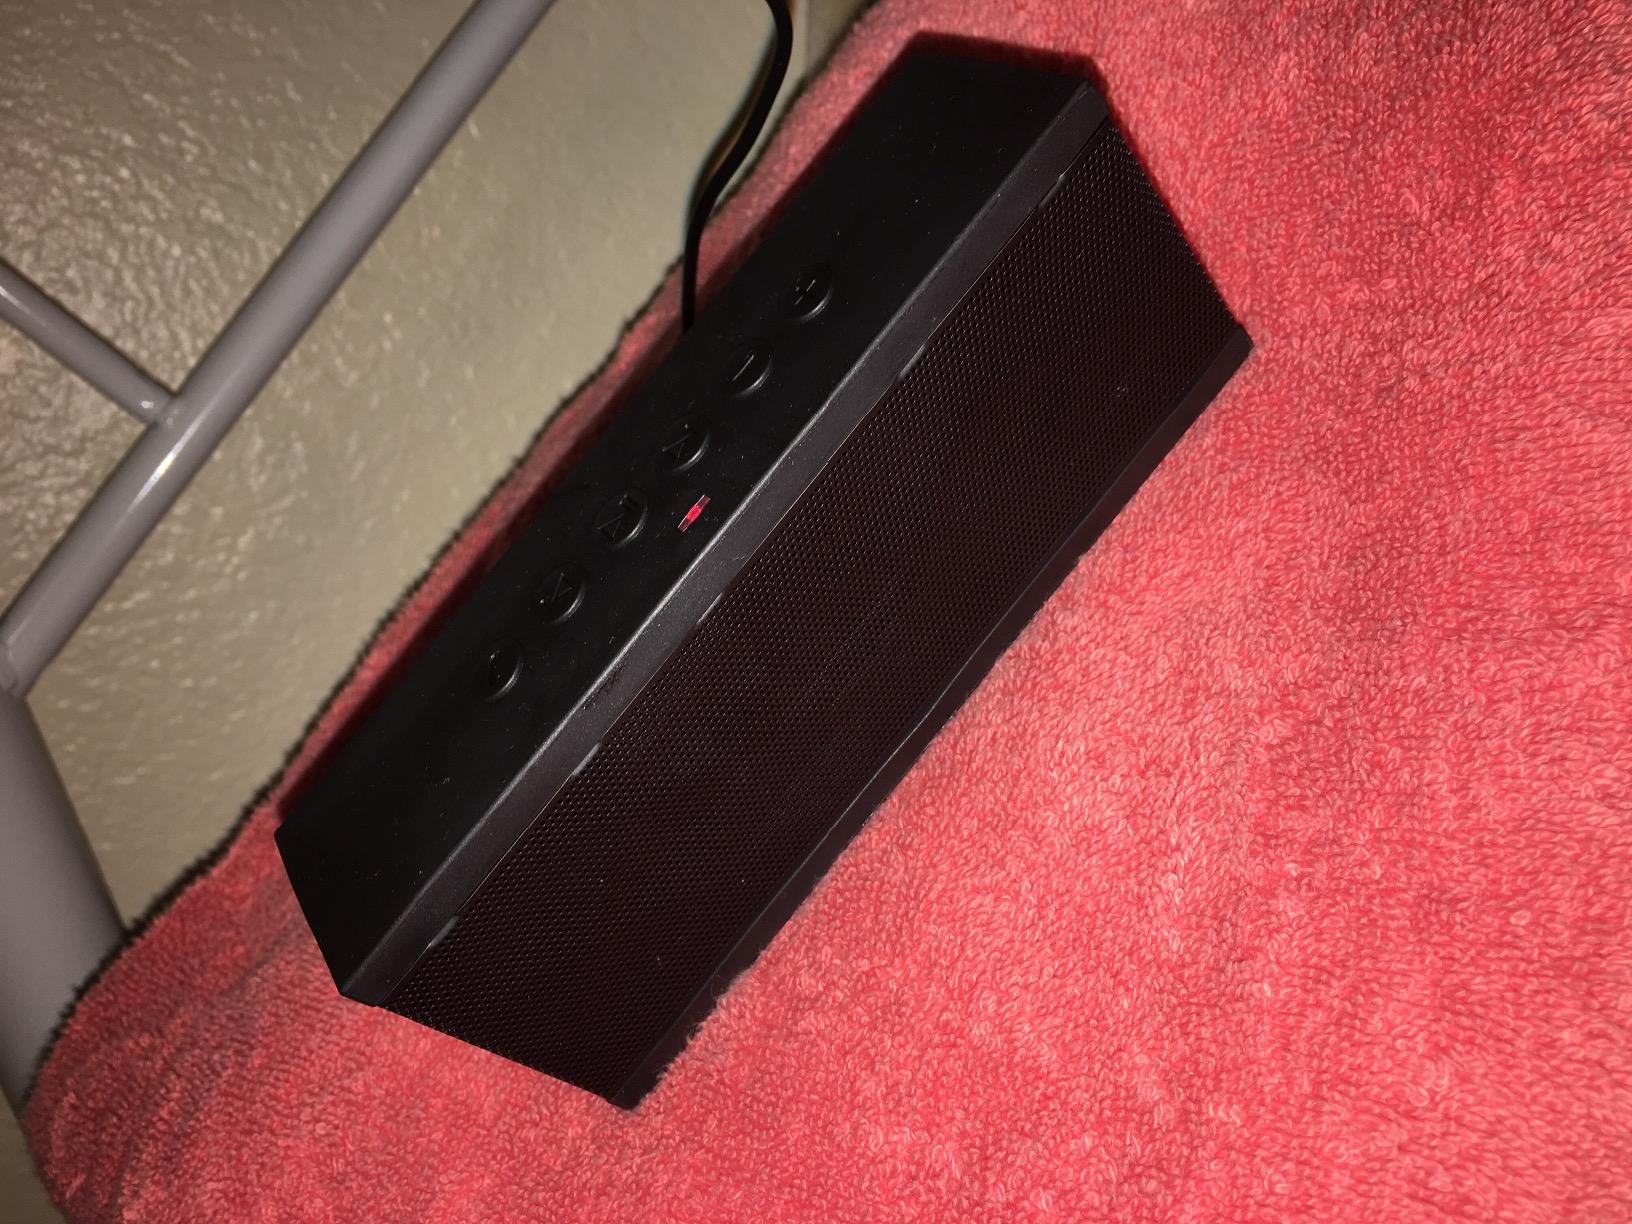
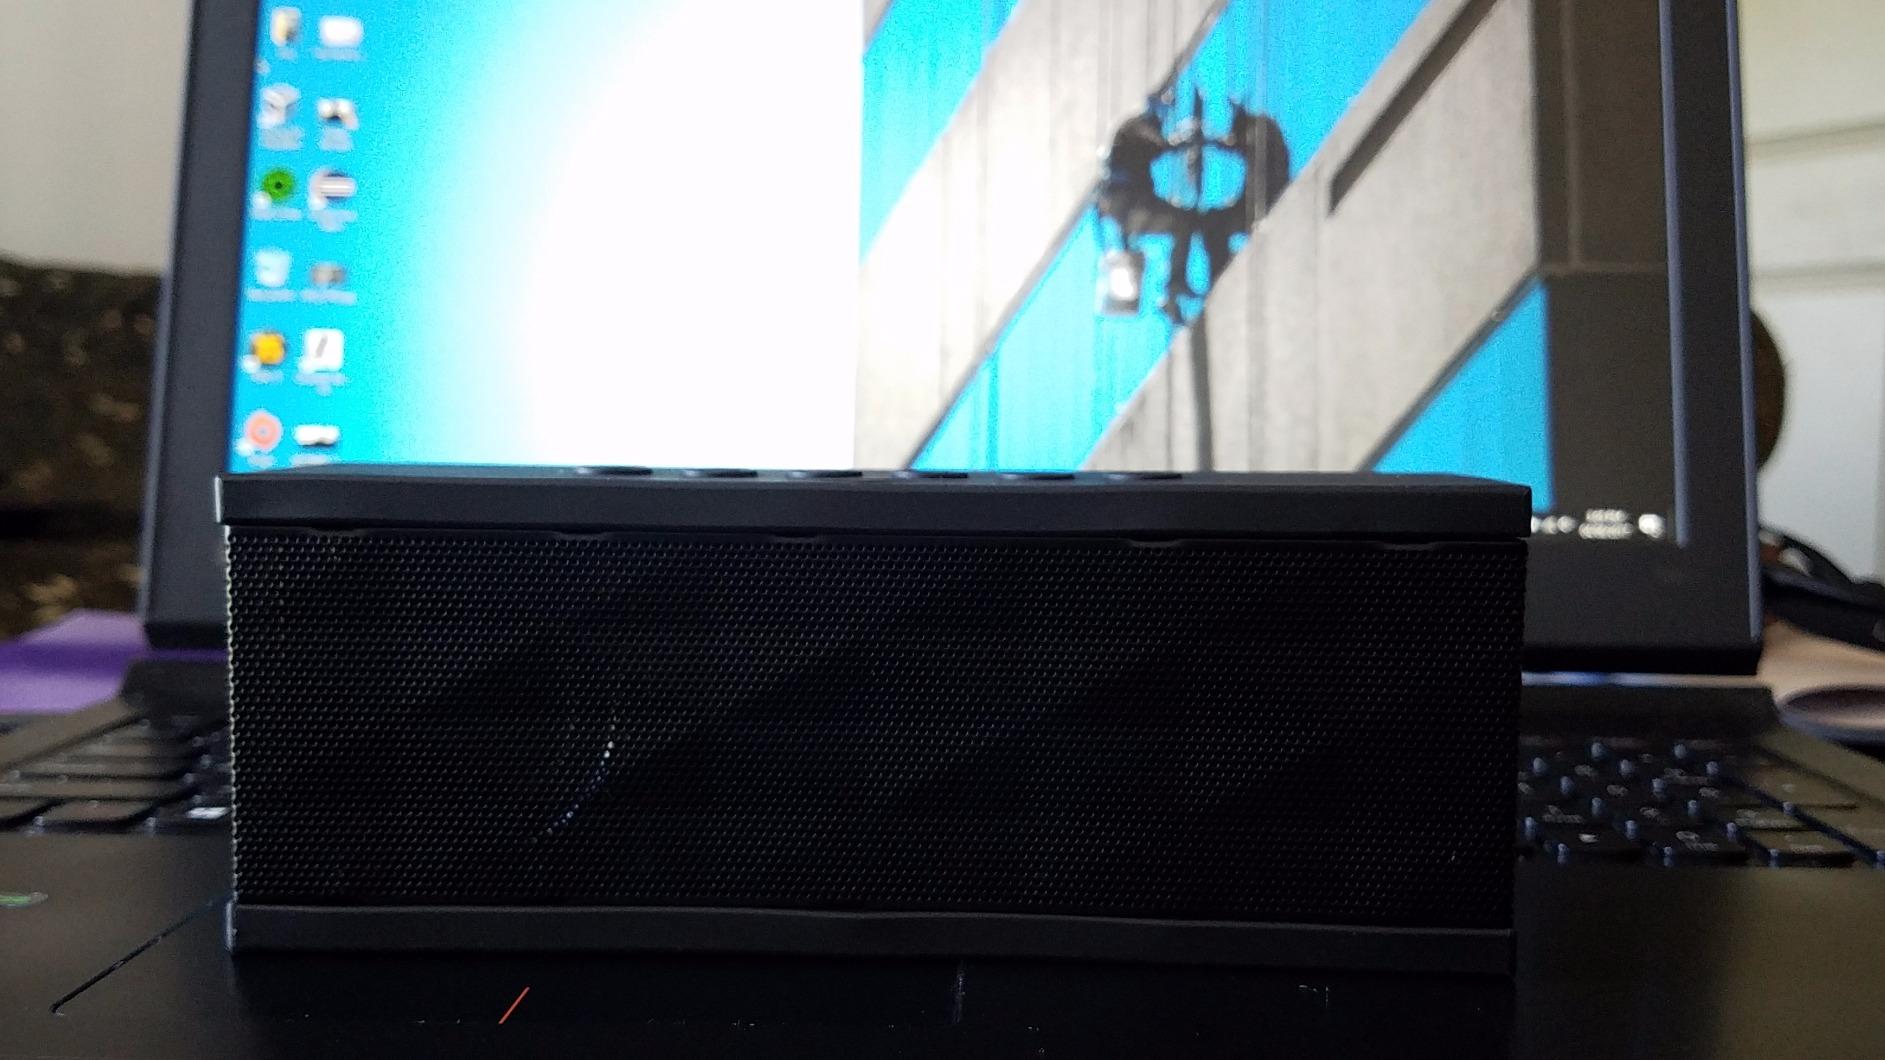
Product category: speaker
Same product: yes